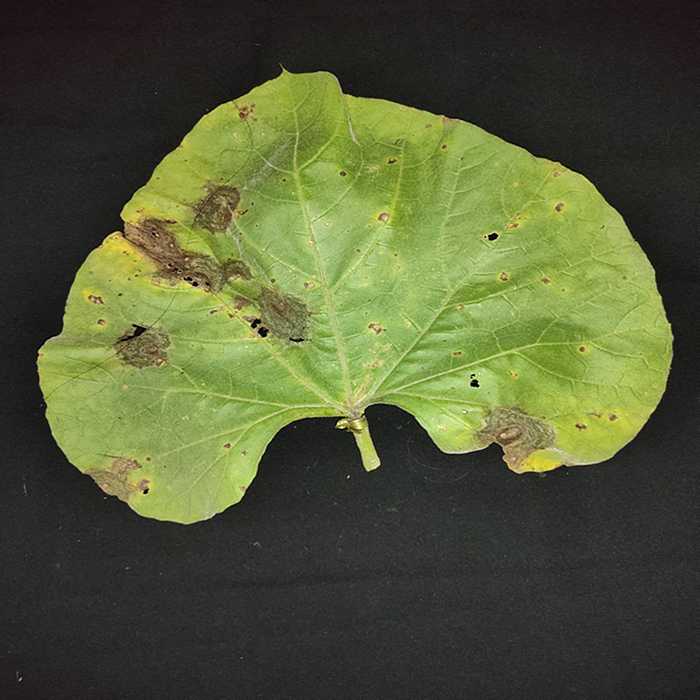
Plant: Bottle gourd
Label: Downey mildew